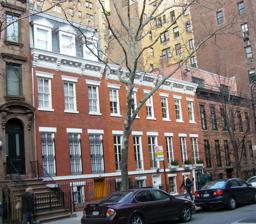
Building: Houses at 157–165 East 78th Street
Country: United States of America
Year built: 1861
Five Civil War-era brick rowhouses in Manhattan, New York United States historic place East 78th Street Houses U.S. National Register of Historic Places NYC Landmark South elevation, 2022. 157 East 78th is at the left of the image. Location within New York City Show map of New York City Houses at 157–165 East 78th Street (New York) Show map of New York Houses at 157–165 East 78th Street (the United States) Show map of the United States Location New York , NY Coordinates 40°46′27″N 73°57′31″W / 40.77417°N 73.95861°W / 40.77417; -73.95861 Built 1861 Architectural style Italianate NRHP reference No. 80002685 Significant dates Added to NRHP 1980 Designated NYCL April 18, 1968 The houses at 157–165 East 78th Street are a row of five attached brick houses on that street in Manhattan , New York, United States. They are the remainder of an original group of 11 built in 1861, when the area was originally being developed due to the extension of rail transit into it. As a result, they are among the oldest townhouses on the Upper East Side . Some of them have been added onto, and the two easternmost were combined into a single unit. They retain enough historical integrity that they were designated a New York City Landmark in 1968, and were listed on the National Register of Historic Places in 1980 as the East 78th Street Houses . Buildings The row is located at 157–165 East 78th Street, on the north side of the street between Third and Lexington Avenues , being closer to the west end of the city block . The neighborhood is residential, consisting of similar, often larger, rowhouses and apartment buildings. It is just outside the Upper East Side Historic District , and on the southern edge of Yorkville . Each lot measures 18 feet (5.5 m) wide and 102 feet (31 m) deep, although the buildings themselves only cover the front 40 feet (12 m). They are two stories high, with exposed basements giving them the appearance of three and a main entrance below street level. The westernmost house, 157, has had a slate- shingled mansard roof with three gabled dormer windows added. At the east end, 163 and 165 have been combined into one house, with a penthouse on the roof. All the houses share some identical decoration, painted white on the western three and black or unpainted on 163–65. A brownstone belt course runs across all five between the basement and first story, unpainted on 163–65. The plain lintels, also brownstone, are similarly decorated. The pressed metal cornice at the roofline is the same on all five, supported by rounded consoles faced in acanthus leaves and decorated with round modillions. It has been painted black on 163–165 and white on the other three, as have the window muntins. The windows on 157's first story are protected by decorative iron grilles. Its entrance door is glazed rather than painted white. The iron fencing around the terrace is taller than that at 159 next door, and identical to that at 163–65. History The opening of the New York and Harlem Railroad , supplemented by horse cars of the Third Avenue Railway after 1852 made what was then the village of Yorkville attractive to developers , as its horse cars brought the suburb within commuting distance of the commercial heart of New York, which was still concentrated below 14th Street. The city was already rapidly expanding northward, and wealthy residents had built many large mansions constructed along Fifth Avenue up to 42nd Street . In 1860 few of the streets north of 42nd had been graded . But East 78th was opened that year, and a painter named John Turner bought lots 24–28. Since land was getting more expensive, the houses were narrower than their Federal and Greek Revival counterparts built earlier in the century; unlike grander row housing built since the 1840s, they continued to use brick instead of the more expensive brownstone . Builder Henry Armstrong erected the original row of 11 on the property as speculative housing the next year, 1861. They found willing buyers for whom the lower costs offset the longer commutes. All were finished within that year, making the five survivors the oldest townhouses on the Upper East Side today, beating out this six at 208-218 East 78th , which were part of an original row of 15 started in 1861 but not finished for four years due to material shortages caused by the Civil War . Later in the 19th century, the mansard roof emblematic of the Second Empire style was added to 157. In 1911 a third story, slightly recessed, was added to the top of 163–65 and the two separate houses were merged. Later in the 20th century the other houses were demolished to clear the way for the larger apartment buildings now on those lots. The original stoops were removed and the former service entrances became the main ones. There have otherwise been no alterations and all five remain private homes. See also Architecture portal National Register of Historic Places portal New York City portal Architecture in New York City List of New York City Designated Landmarks in Manhattan from 59th to 110th Streets National Register of Historic Places listings in Manhattan from 59th to 110th Streets References Wikimedia Commons has media related to Houses at 157-165 East 78th Street .